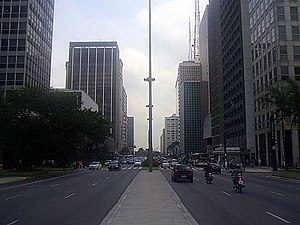
Avenida Paulista
Avenida Paulista
Avenida Paulista er en stor og berømt boulevard i byen São Paulo, og en af de vigtigste, da det er her, at det finansielle centrum ligger.